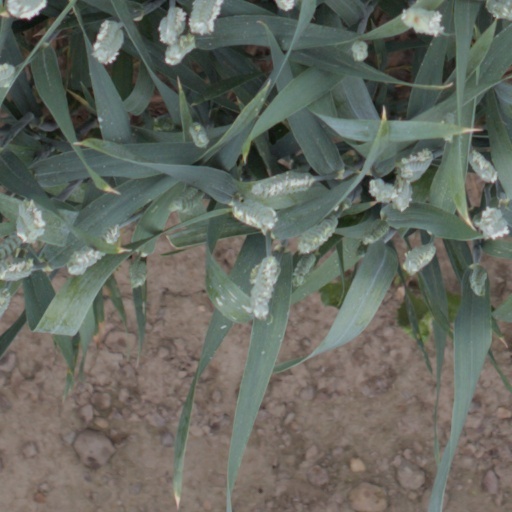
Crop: wheat